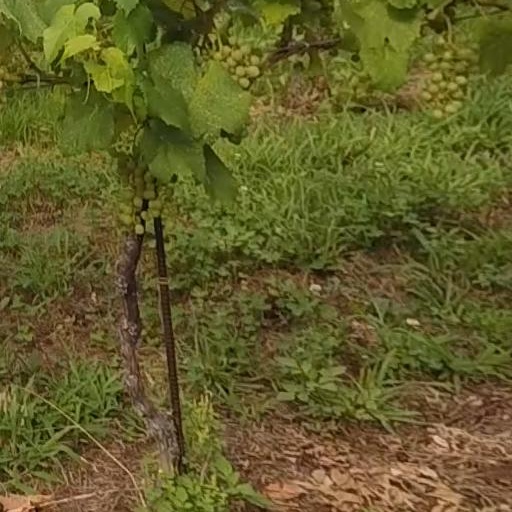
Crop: grape